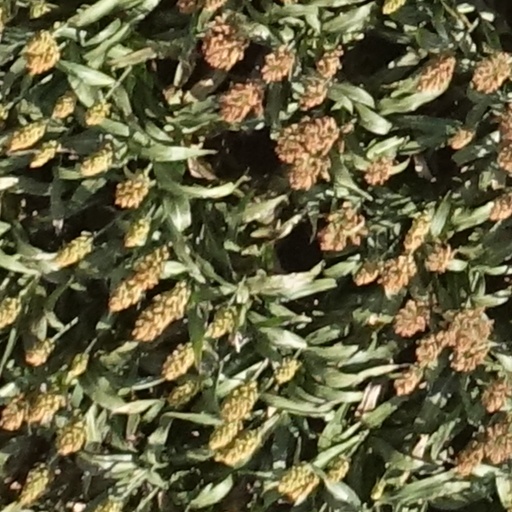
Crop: sorghum